Toba people

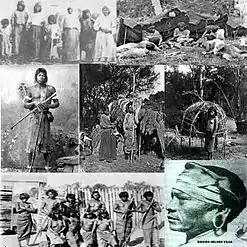
A collage of images showing Qom people in their traditional clothing.

During colonization, Jesuit and Franciscan missionaries viewed the Qom's religious beliefs as being inspired by the Devil, claiming that shamans, in particular, were weapons of Satan that prevented the successful evangelization of the Qom. Before the acceptance of Christianity, infanticide was frequent among the Qom, a custom that was a result of the scarcity of food and other resources that the Qom historically suffered. In return, the children who survived were treated with special dedication and affection.